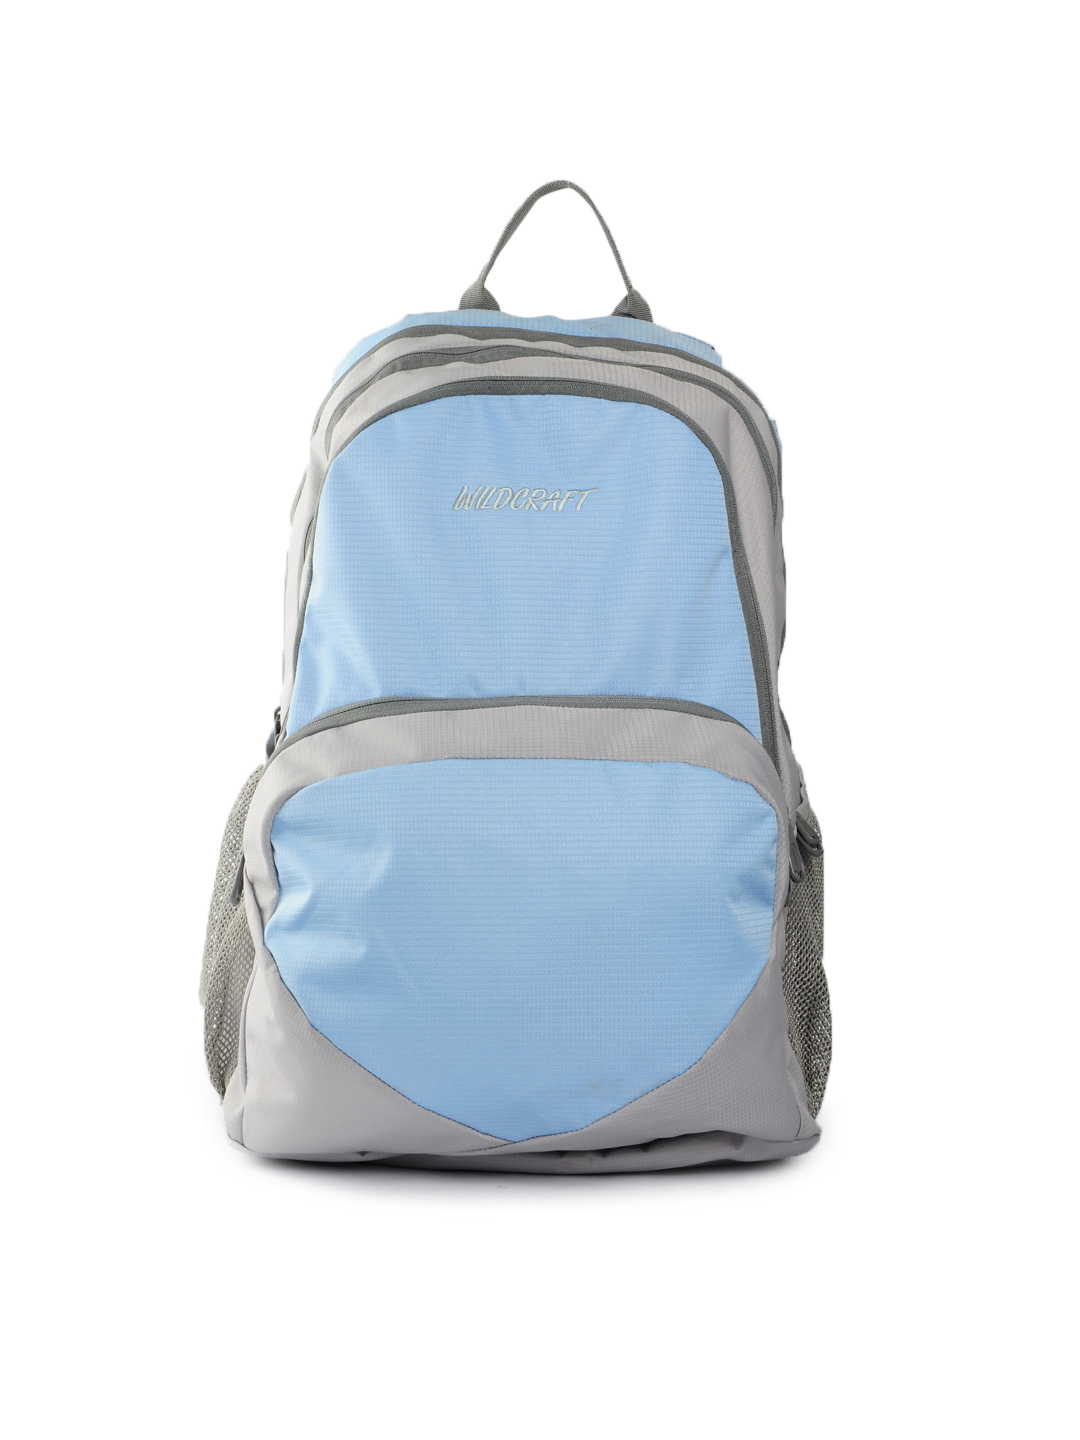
Wildcraft Unisex Grey and Blue Backpack
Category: Accessories / Bags / Backpacks
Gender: Unisex
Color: Grey
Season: Summer 2012
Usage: Casual